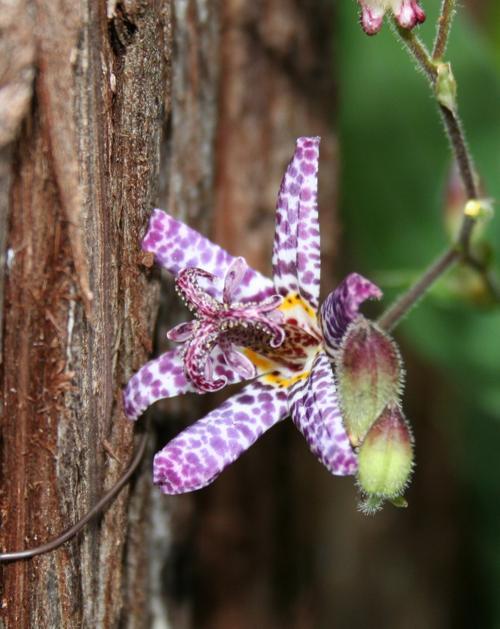
Label: toad lily